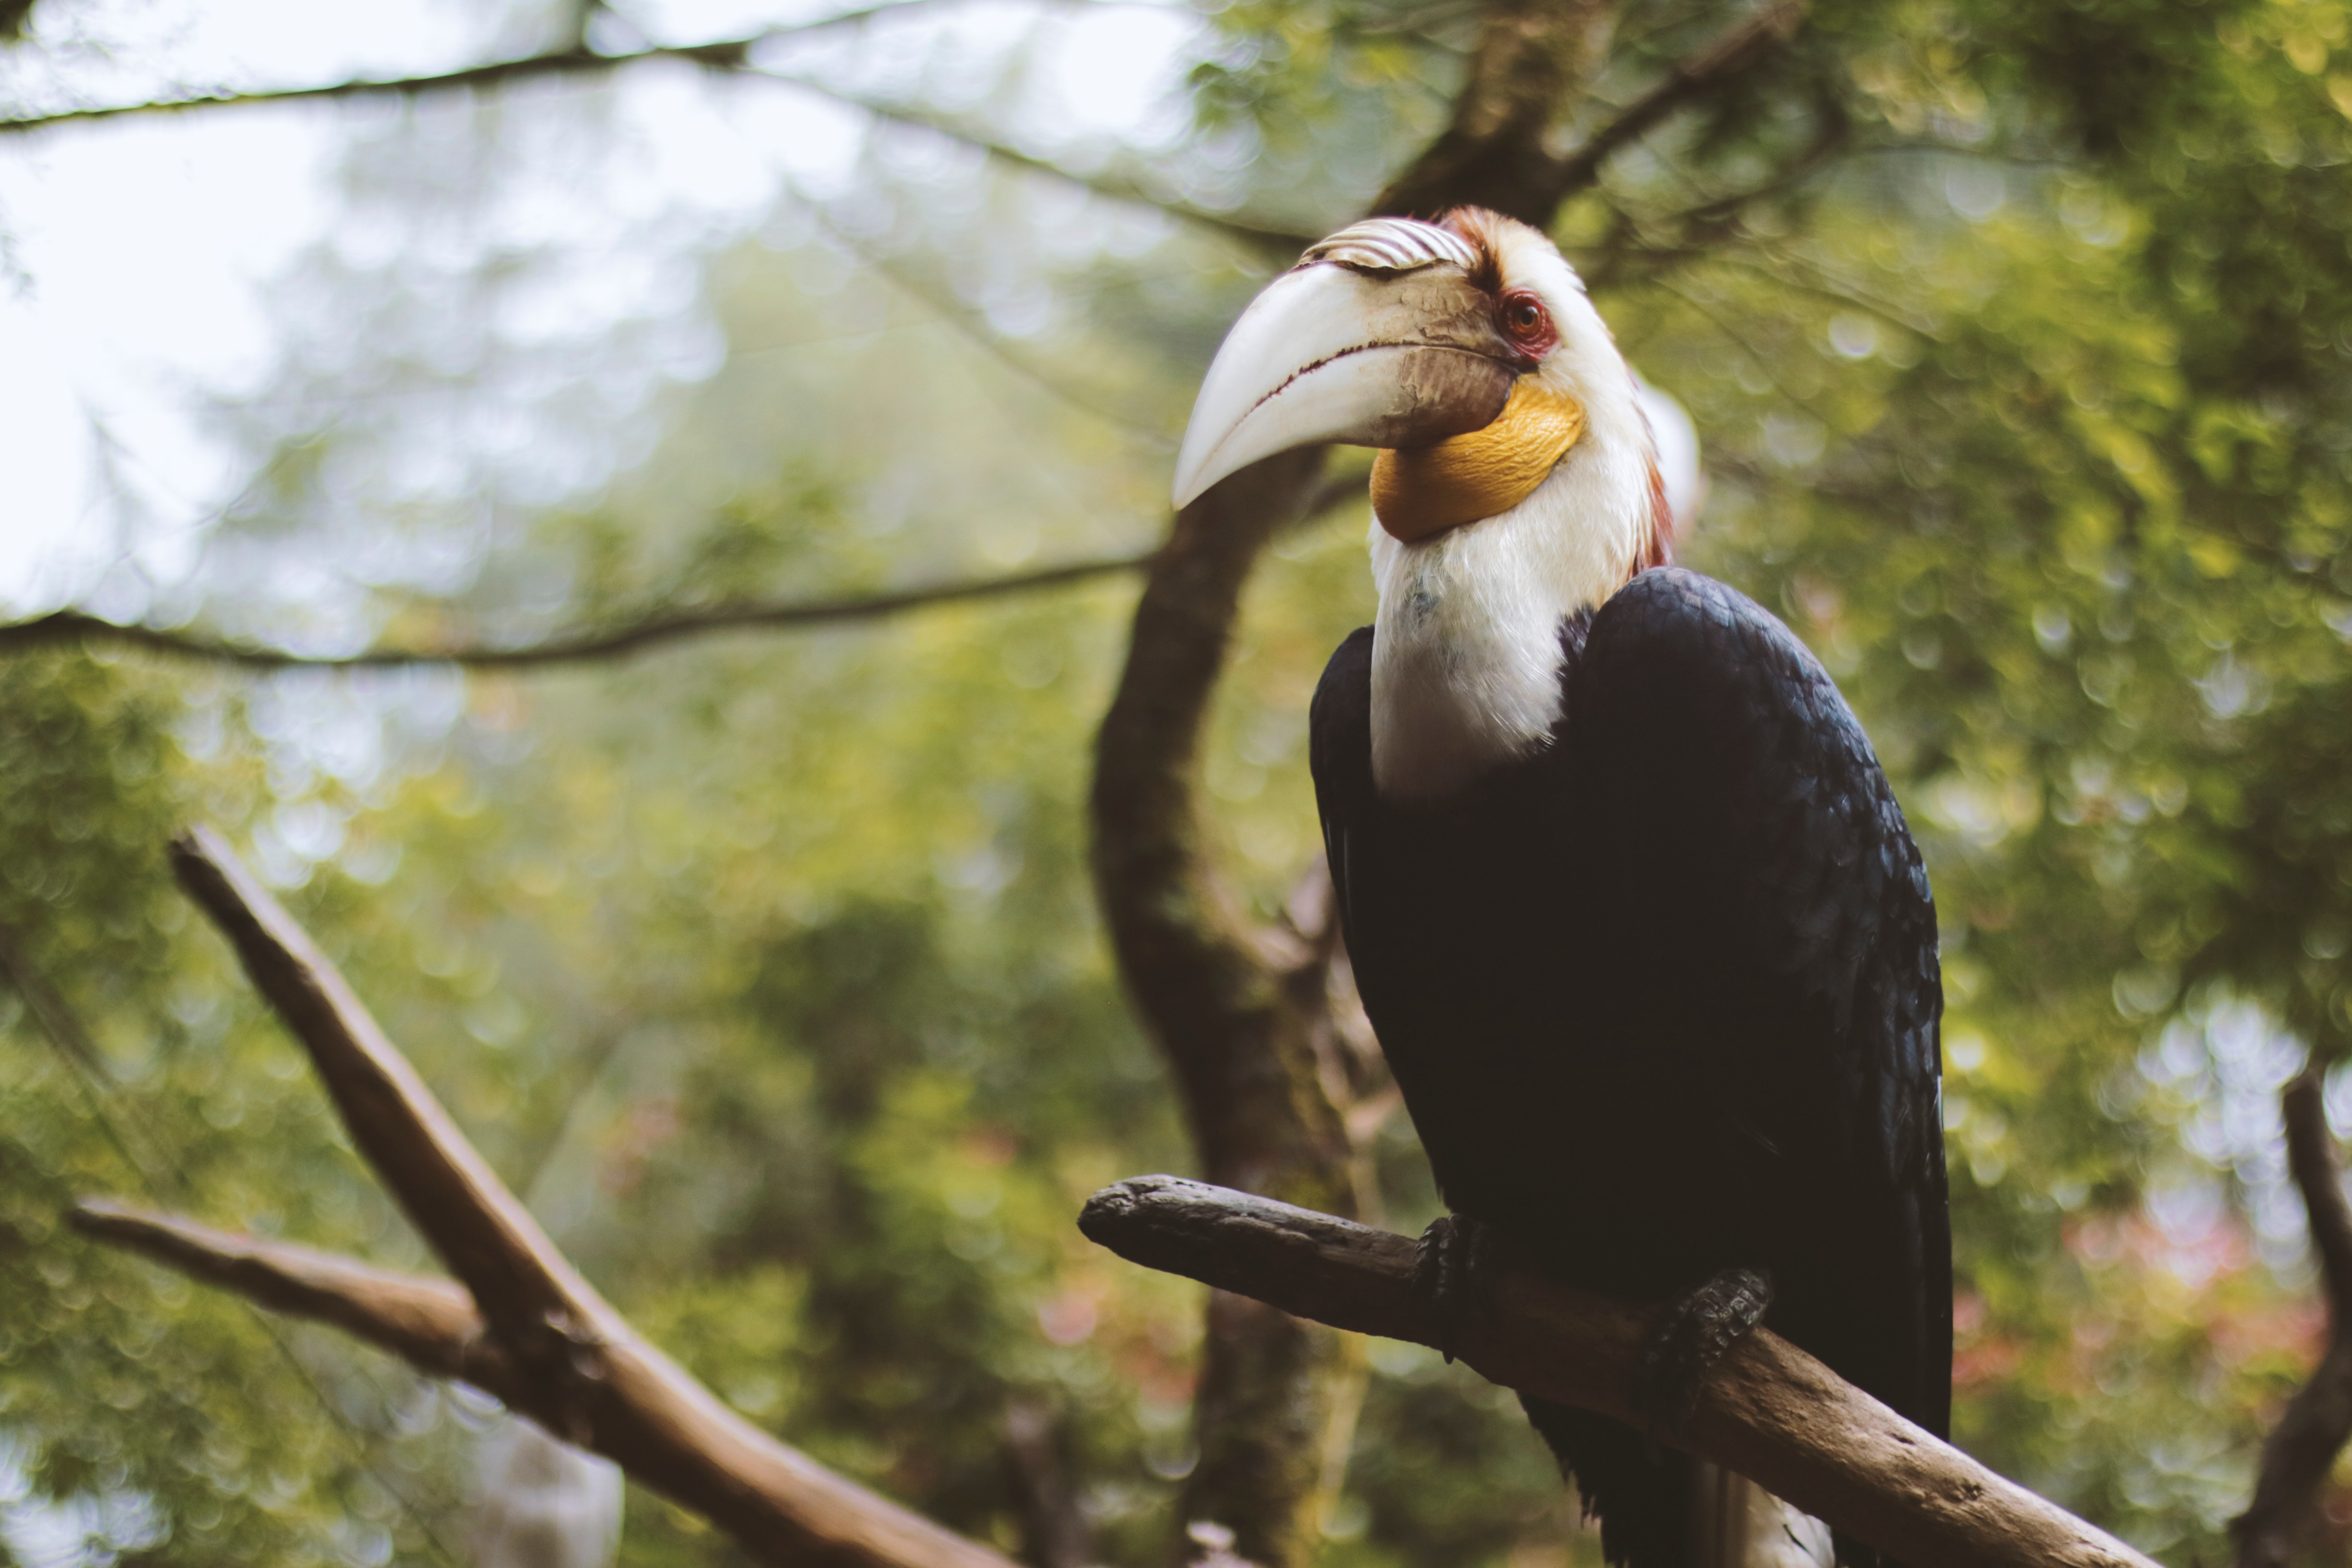
vertebrate, beak, bird, wildlife, branch, organism, hornbill, terrestrial animal, coraciiformes, wing